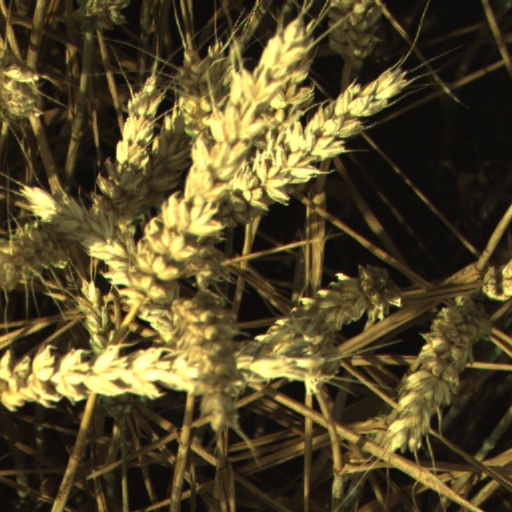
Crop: wheat